Étude Op. 10, No. 2 (Chopin)

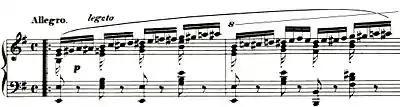
Opening of Czerny's Étude Op. 365 No. 19, first published in 1836

Three years after the publication of Chopin's Études Op. 10 Carl Czerny who had frequently entertained Chopin at his Viennese home, 1829, included a study in his "Schule des Virtuosen", 1836, that begins like a parody of Chopin's Op. 10 No. 2. In the course of this study the chromatic scale and the two-note accompaniment chords appear in all kinds of permutations given to the right to the left and to both hands simultaneously. Busoni in his "Klavierübung" introduces an extensive exercise, somewhat reminiscent of this. An exercise in double notes is included. Leopold Godowsky's 53 "Studies on Chopin's Études" include two versions. The first one is for the left hand alone while the popular second one, "Ignis Fatuus" (will-o'-the-wisp), is an exercise in polyrhythm superimposing Chopin's right-hand part transposed to the left hand with triplet two-note chords in the right hand. The result sounds much faster than the actual tempo which is M.M. 120–132. German pianist Friedrich Wührer's version resembles Godowsky's first one but with an accompaniment in the right hand. In his "Triple Étude (after Chopin)" from 1992, Canadian pianist Marc-André Hamelin combines Chopin's Étude Op. 10 No. 2 with Chopin's other A minor études, Op. 25 No. 4 and Op. 25 No. 11, trying to emulate Godowsky whose triple version has been lost. Scottish composer Alistair Hinton likewise combines Chopin's A minor Études Op. 10 No. 2 and Op. 25 No. 11 in his "Étude en forme de Chopin" Op. 26.